Sky position (RA, Dec in degrees): 201.432, 20.355
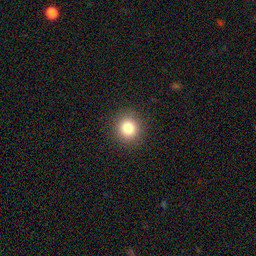
Galaxy morphology: Round Smooth Galaxies